Remington Model 887

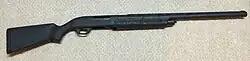

The Remington Model 887 Nitro Mag is a pump-action shotgun formerly manufactured by Remington Arms Company, Inc. It is noted for using a polymer finish called ArmorLokt, which is designed to survive any type of weather condition and leaves no exterior surfaces to rust. This gives the 887 a "space age" look which is one of the gun's more defining features.